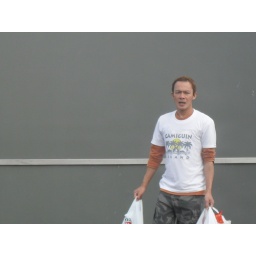
Grey wall screen saver by Quint Baker